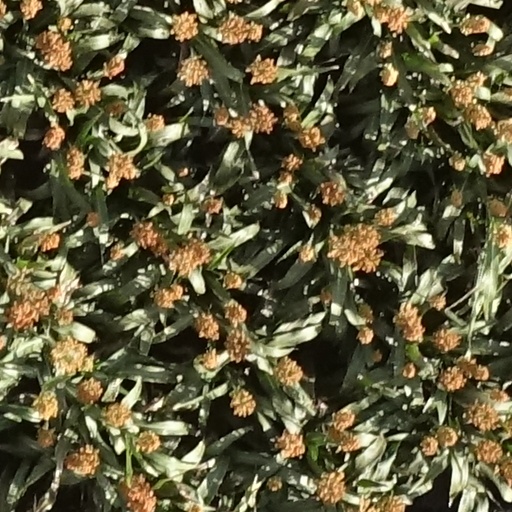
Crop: sorghum